Vitar violins

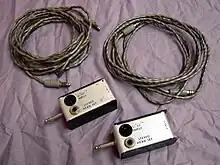

The electronics are powered by an external 18v battery box and the power is sent through the cable using a 4 conductor cable terminating in U174/U (TP120) connectors. The battery box also has the output to run to an amplifier or headphones.